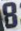
Number: 8